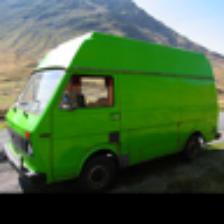
Label: NonHuman